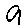
Label: 9